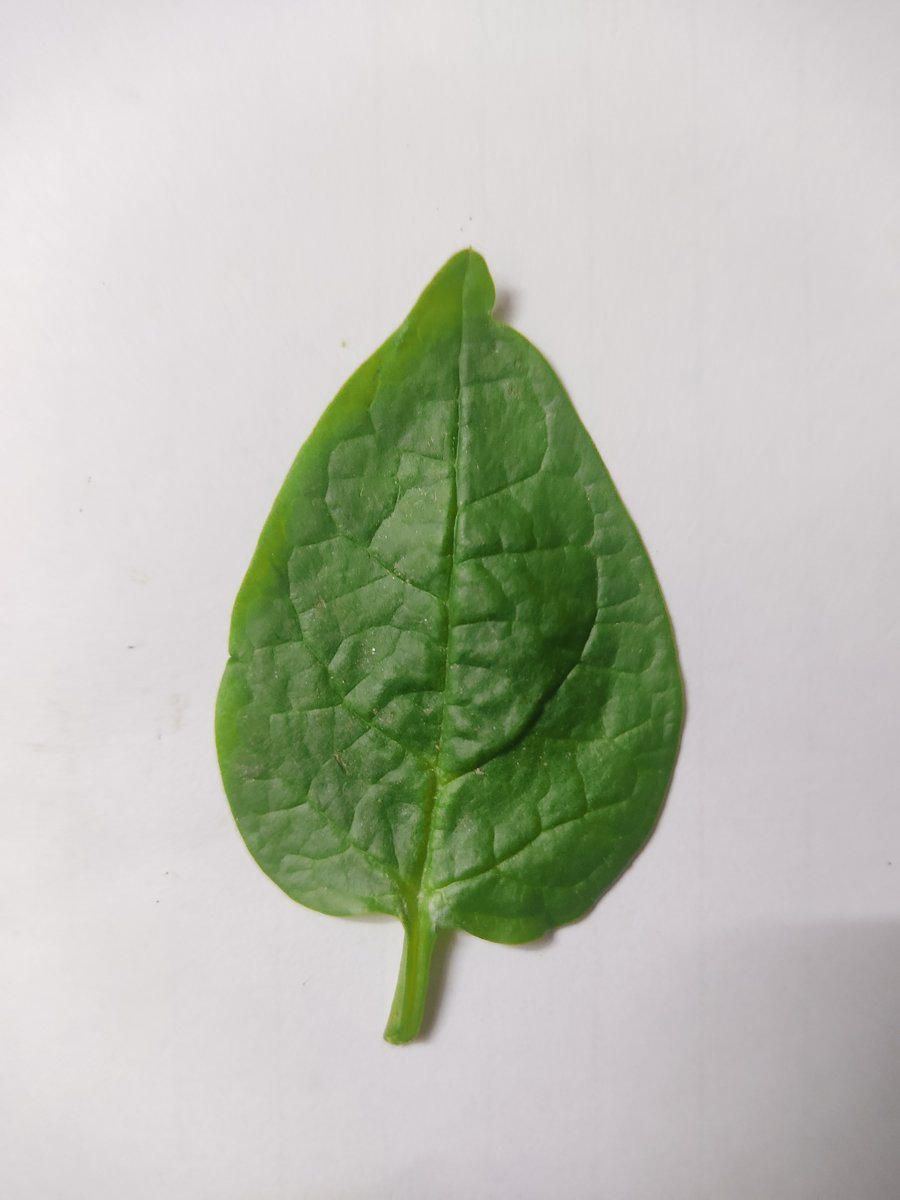
Label: Healthy-Leaf